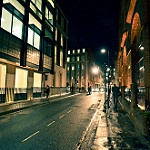
Label: street